List of assets owned by Amazon MGM Studios

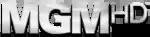

MGM HD was an all high-definition television cable network owned by the MGM HD Productions subsidiary of Metro-Goldwyn-Mayer (MGM), a division of Amazon's MGM Holdings, Inc. It launched in December 2006 and featured movies from the Metro-Goldwyn-Mayer library of 1,200 movies mastered in a high-definition-compatible format.[2] The films were usually presented uncut and in their original aspect ratio, although some films were edited for content for daytime viewing and commercial breaks were often added during peak viewing hours. MGM HD offered programming like the MGM Channel which was available in 110 countries.